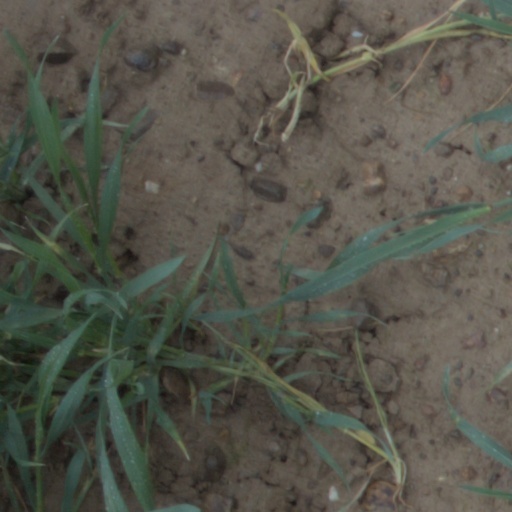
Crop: wheat